Black metal

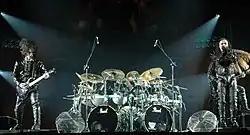
English band Cradle of Filth performing at Metalmania in 2005

Japanese band Sigh formed in 1990 and was in regular contact with key members of the Norwegian scene. Their debut album, "Scorn Defeat", became "a cult classic in the black metal world".